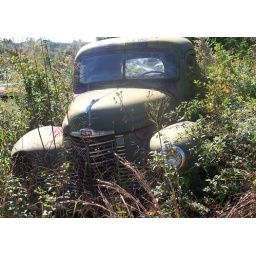
One of the many old cars and trucks waisting away in the weeds near Hudson's in Forest City, NC.